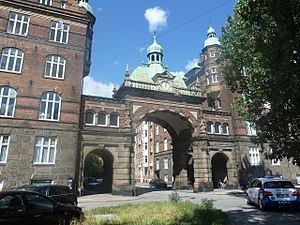
Gefion og Gylfe
Portpartiet set fra Østbanegade med Gefion til venstre og Gylfe til højre.
Gefion og Gylfe er en fredet tvillingeejendom i Østbanegade på Indre Østerbro i København, opført i 1900-02.